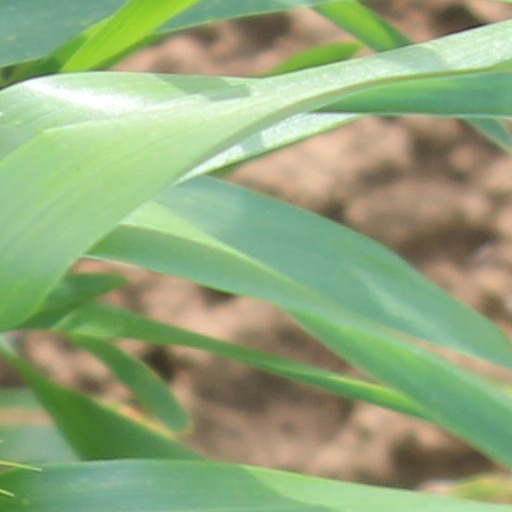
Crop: wheat